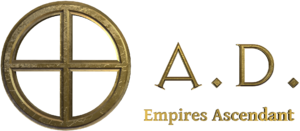
Logo de 0 A.D., jeu vidéo historique de stratégie en temps réel portant sur l'Antiquité, publié en open source par Wildfire Games. Italiano: Il logo del videogioco di strategia in tempo reale 0 A.D., pubblicato dalla Wildfire Games.